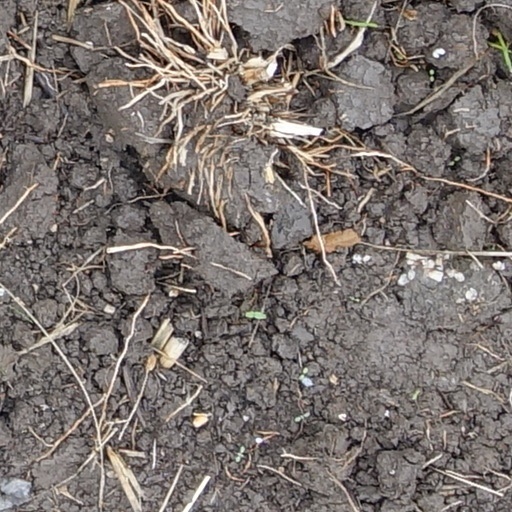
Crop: wheat